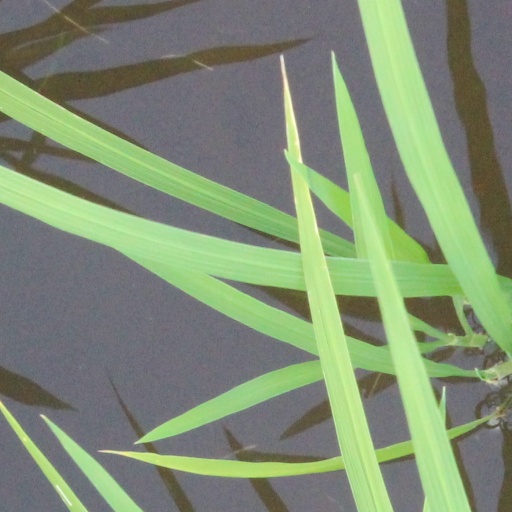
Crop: rice